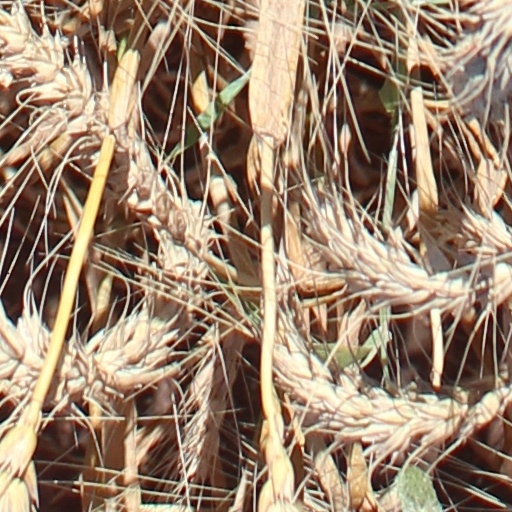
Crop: wheat